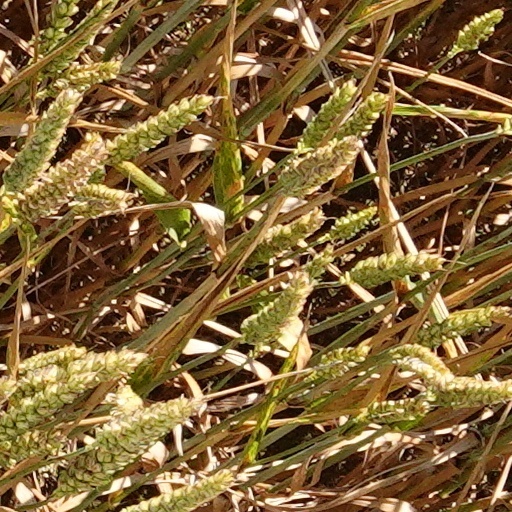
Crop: wheat